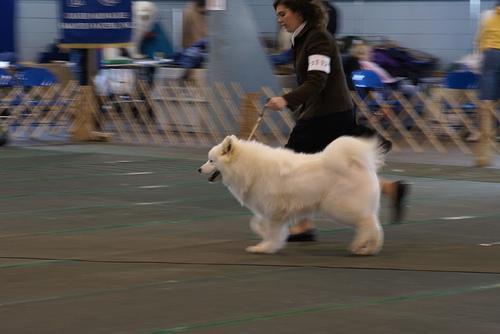
Samoyed